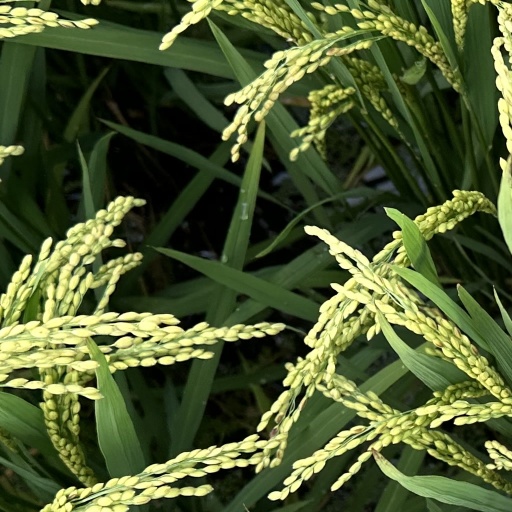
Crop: rice